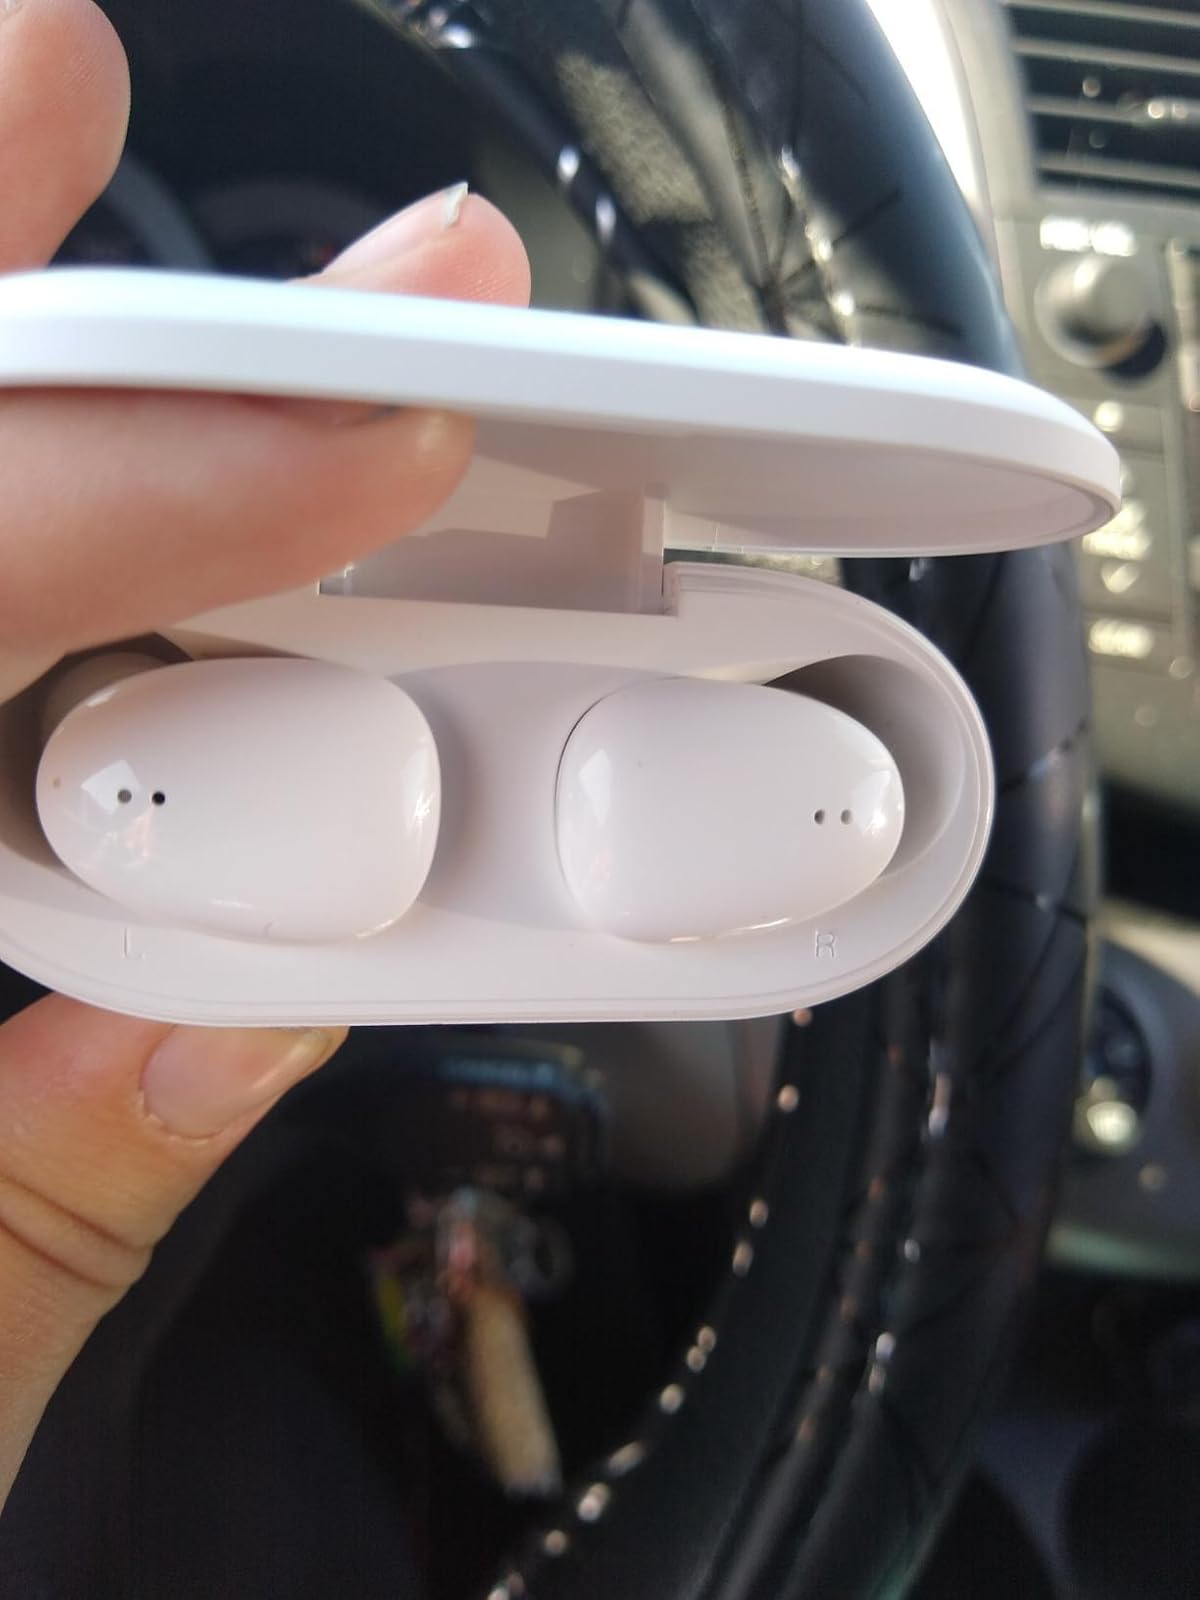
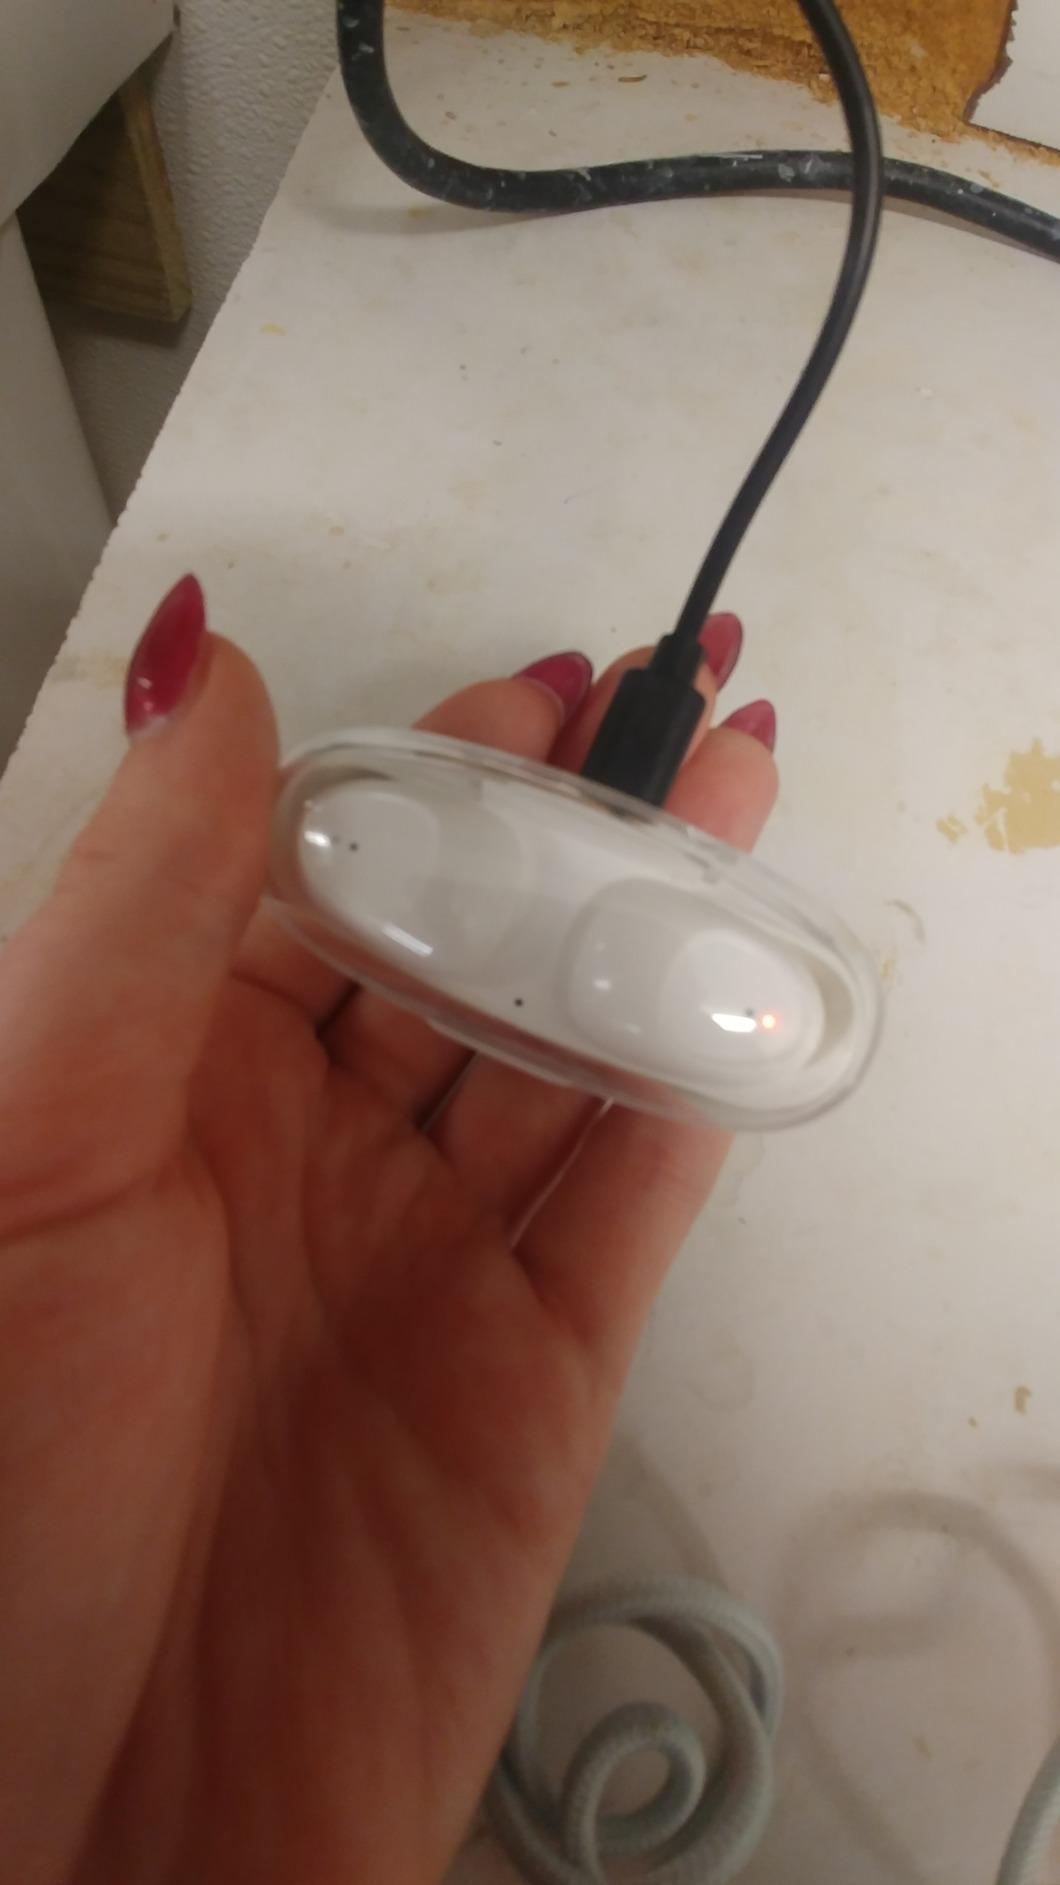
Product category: earbuds
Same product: no